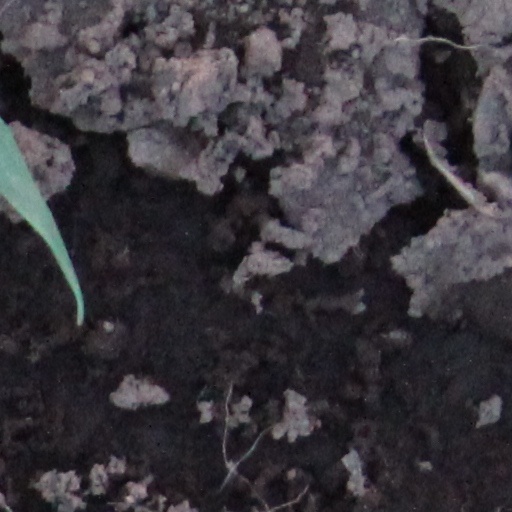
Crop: wheat